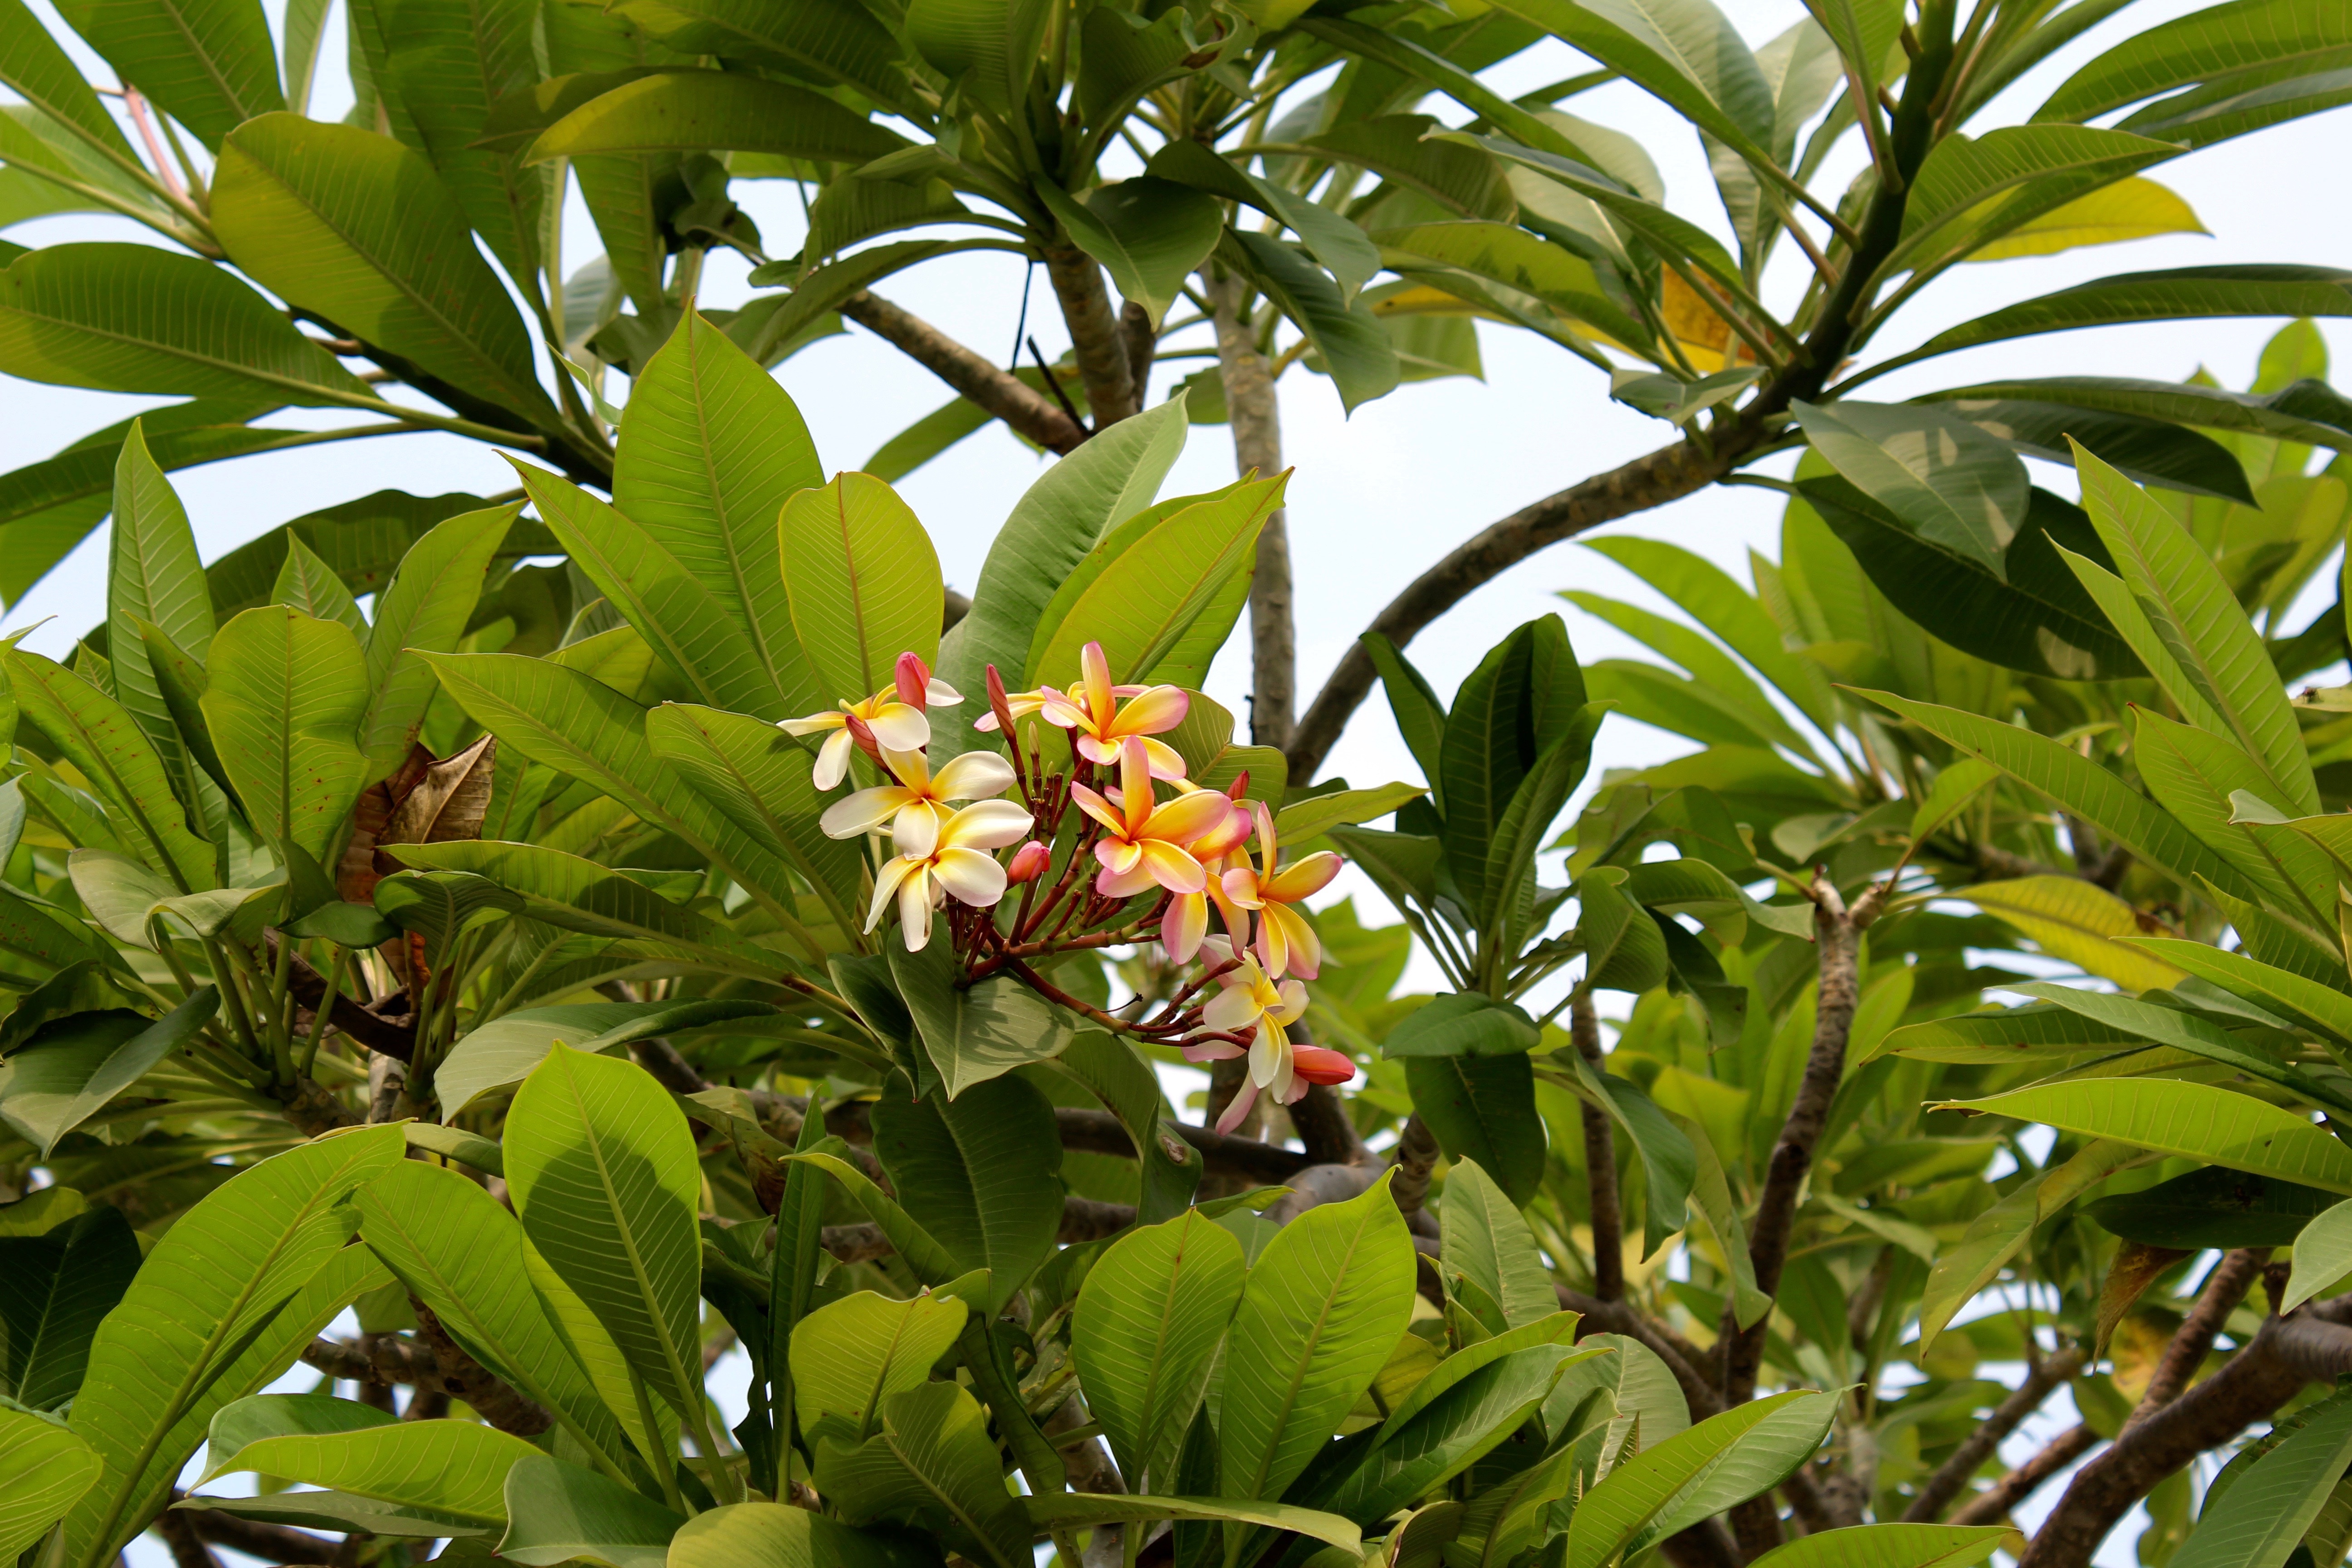
tree, nature, blossom, plant, fruit, leaf, flower, bloom, spring, jungle, produce, tropical, evergreen, park, botany, garden, flora, deciduous tree, leaves, shrub, rainforest, branches, magnolia, flowering plant, woody plant, land plant, arecales